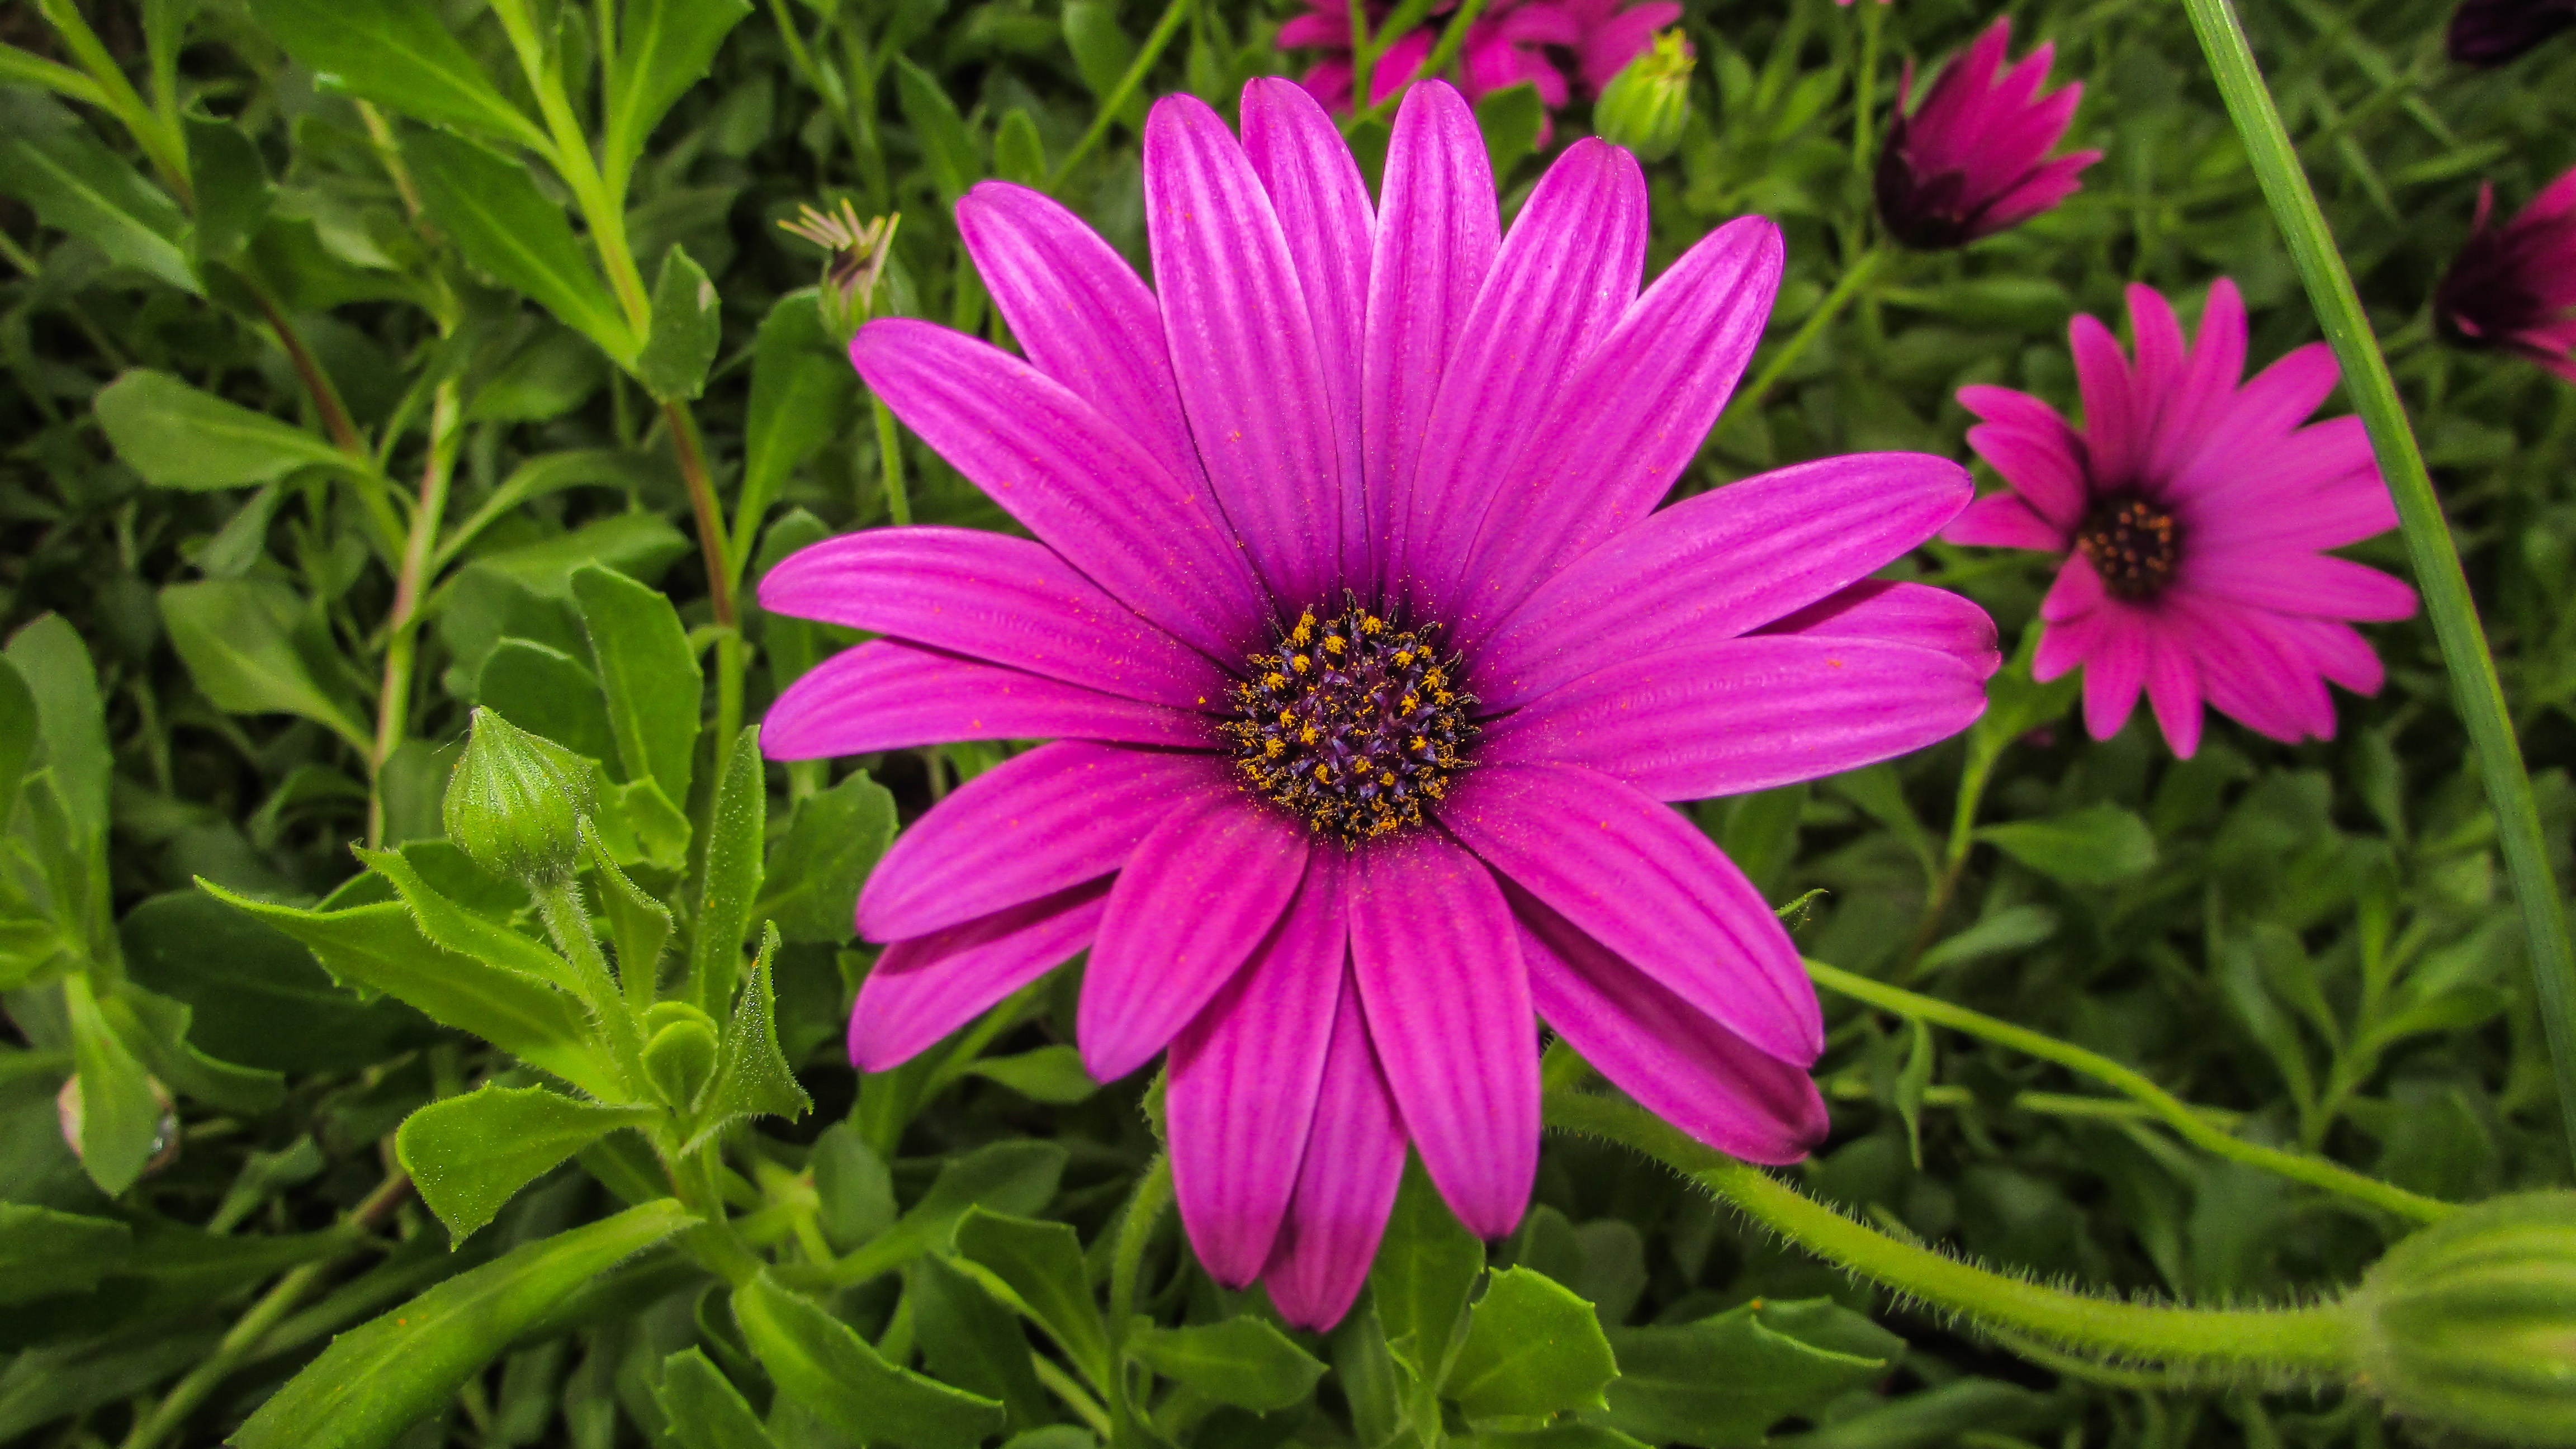
nature, blossom, plant, flower, purple, petal, daisy, spring, botany, colorful, flora, wildflower, beautiful, macro photography, flowering plant, daisy family, annual plant, land plant, garden cosmos